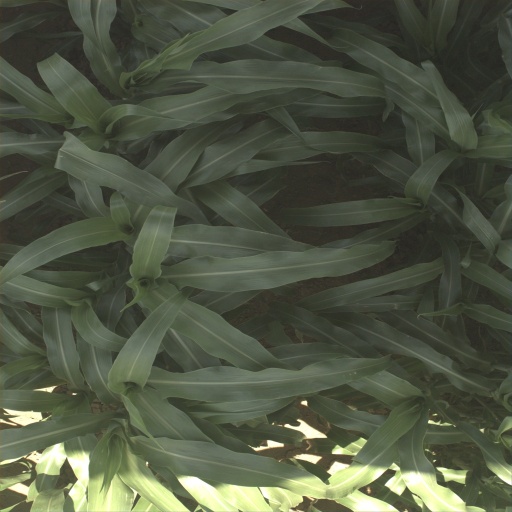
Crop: sorghum